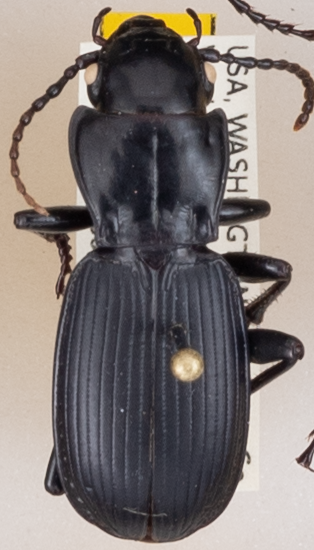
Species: Pterostichus lama
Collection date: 2018-07-31
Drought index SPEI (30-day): -1.444
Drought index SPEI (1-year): -0.39
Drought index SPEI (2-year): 0.54